Benazir Bhutto

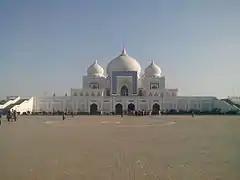
The Bhutto family mausoleum in Garhi Khuda Bakhsh, where Bhutto was buried alongside several members of her family

Major-General Pervez Musharraf worked closely with Bhutto and her government in formulating an Israel strategy. In 1993 Bhutto ordered Musharraf, then Director-General of the Pakistani Army's Directorate-General for the Military Operation (DGMO), to join her state visit to the United States, unusual and unconventional participation. Bhutto and Musharraf chaired a secret meeting with Israeli officials who traveled to the US especially for the meeting. Under Bhutto's guidance Musharraf intensified the ISI's liaison with Israel's Mossad. A final meeting took place in 1995, which Musharraf also joined. Bhutto also strengthened relations with its most important partner communist China, and repeatedly visited Beijing for mutual trade and international political co-operation the two countries. In 1995, Benazir Bhutto made another state visit to the United States and held talks with U.S. president Bill Clinton. Bhutto urged him to revise the Pressler Amendment and launch a campaign against extremism. She criticised US nonproliferation policy and demanded that the United States honor its contractual obligation.